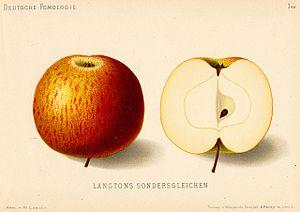
La colonie Alexandrowka de Potsdam, capitale du Land de Brandebourg en Allemagne, est pour l’époque un concept innovant de monument commémoratif créé en 1826 sous la forme d’un village russe créé ex nihilo, réclamé par un roi en mémoire d’un autre monarque qui venait de décéder peu de temps avant. Le roi et maître d’ouvrage était Frédéric-Guillaume III de Prusse tandis que le monarque décédé était le tsar Alexandre Iᵉʳ. Au village artificiel s’ajoute un parc-verger conçu par Peter Joseph Lenné dont la vocation programmatique se maintiendra jusqu’à nos jours en raison des espèces d’arbres fruitiers rares qui s’y trouvaient et qu’on essaie de reconstituer à ce jour. En réalité, c’est moins la personne du tsar que l’amitié entre deux souverains, et à travers eux deux nations s’influençant réciproquement, que voulait célébrer le roi de Prusse. Il s’agit d’une reproduction libre de colonie militaire telle qu’elle est pratiquée en Russie à cette époque, donc en quelque sorte de la délocalisation de la culture russe sur le sol brandebourgeois afin de se souvenir du lien culturel qui unit les deux royaumes par des marqueurs visibles sur le terrain.